Vear Church

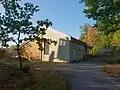
View of the church

Vear Church is a parish church of the Church of Norway in Tønsberg Municipality in Vestfold county, Norway. It is located in the village of Vear. It is one of the churches for the Sem parish which is part of the Tønsberg domprosti (deanery) in the Diocese of Tunsberg. The church was built in a long church design in 1993 using plans drawn up by the architect Birger Tveiten. The church seats about people.